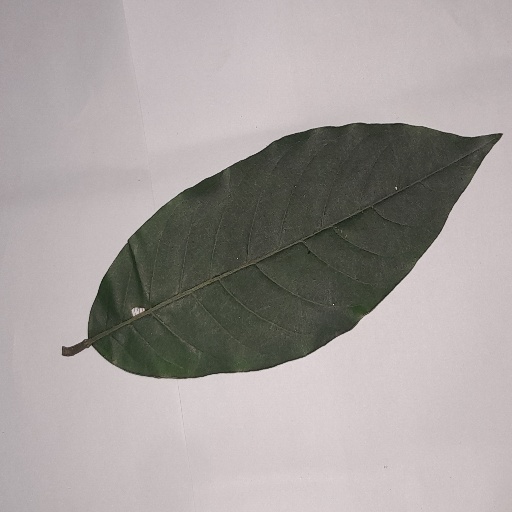
Species: HariTaki
Leaf condition: Shot Hole